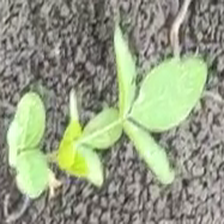
Weed species: Asian_Pigeonwings_(Clitoria Ternatea)